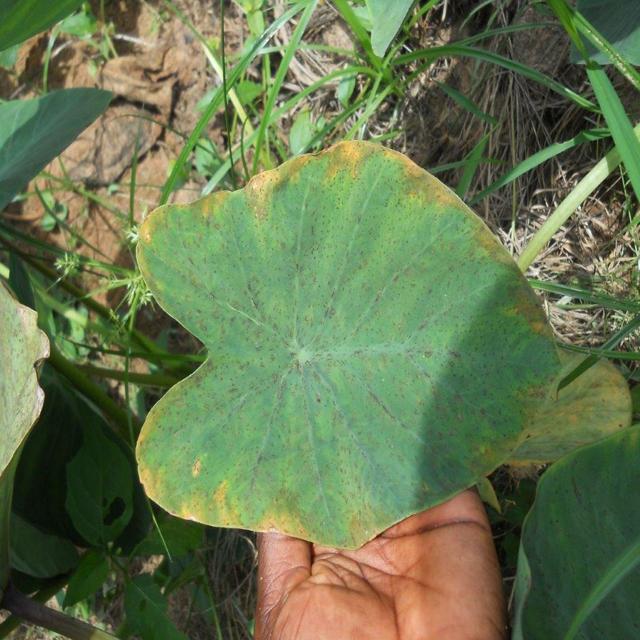
Label: Mid_Blight